Ronny Chieng

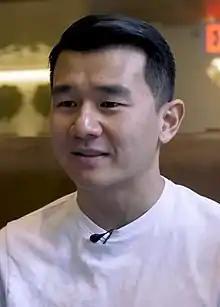
Chieng in 2018

Ronny Xin Yi Chieng is a Malaysian-born American comedian and actor. He is a senior correspondent on Comedy Central's "The Daily Show", and he created and starred in the sitcom "". He has also appeared in films such as "Crazy Rich Asians" and the English version of "Inspector Sun and the Curse of the Black Widow".